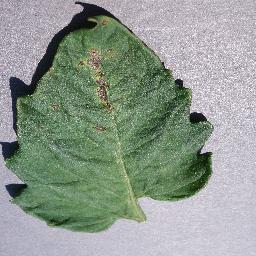
Label: Tomato___Septoria_leaf_spot